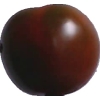
Label: tomato_maroon